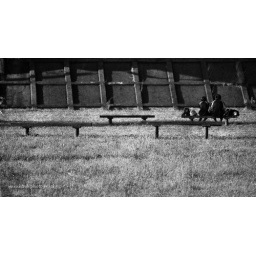
Highschool couple. Romantic scene under a bridge with green surrounding nearby a river. Evening sun lit up the scene from the East.